Gears 5

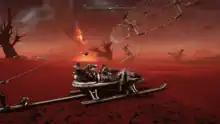
The game introduces the Skiff, a vehicle which can be used to navigate the game's open environments.

Similar to its predecessor, the game is a third-person shooter. The player has three weapon slots, which allow them to equip one light weapon and two heavier weapons. The player also has access to explosives such as grenades, and they can use melee weapons such as the Lancer Assault Rifle, a mid-range assault rifle with a fully operational chainsaw for a bayonet. The player can also use the environment to their advantage. In addition to several linear scenarios, the game also features several hub worlds, which can be explored freely on foot or using a vehicle named the Skiff. In the game, the player can complete various side quests, and as the player explores the game's world, they would discover collectibles and essential components needed to upgrade Jack, a robot which accompanies Kait throughout the game. Through upgrading Jack, new skills, such as scanning enemies, cloaking Kait and her squad, stunning enemies, and deflecting bullets using an energy shield, will be unlocked.